Cochecton–Damascus Bridge

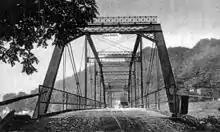
A black and white image taken looking along the bridge, with a high hill in the background. Signs visible hanging from the bridge superstructure say that it is a toll bridge and there is a $10 fine for crossing the bridge at a speed faster than a walk

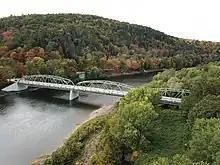
The Cochecton–Damascus Bridge in the last stages of repair in October 2022 as seen from the New York side of the Delaware River.

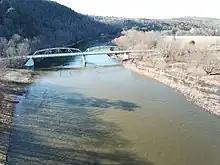
The Cochecton-Damascus Bridge following extensive repairs. April 2023.

The mid-19th-century bridge was still in use, the oldest bridge then on the Delaware, when it was washed all the way down to the Narrowsburg–Darbytown Bridge, then the rail bridge at Tusten, in the floods of 1902. Its replacement was a steel bridge that served all the way through the creation of the New York–Pennsylvania Joint Interstate Bridge Commission in the 1910s, which gradually acquired the bridges and made them free at the same time as the route of the old turnpikes was being added to the highway networks of both states. By the middle of the century the bridge was showing the effect of carrying far more automotive traffic between the states than had been thought possible at the time of its construction, and the commission moved to replace it. In 1950 New York's Department of Public Works, acting on the commission's recommendation, awarded the $750,000 contract for a new bridge to Thomas D'Angelo, a Binghamton sole proprietor who did business as Triple Cities Construction. It was built 300 feet (100 m) downriver from its predecessor; one of the original abutments remains on the Pennsylvania side and the residential power line across the river still follows the old bridge's path.